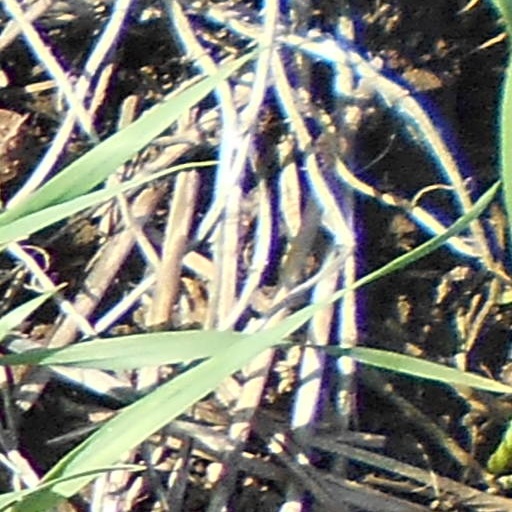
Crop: wheat